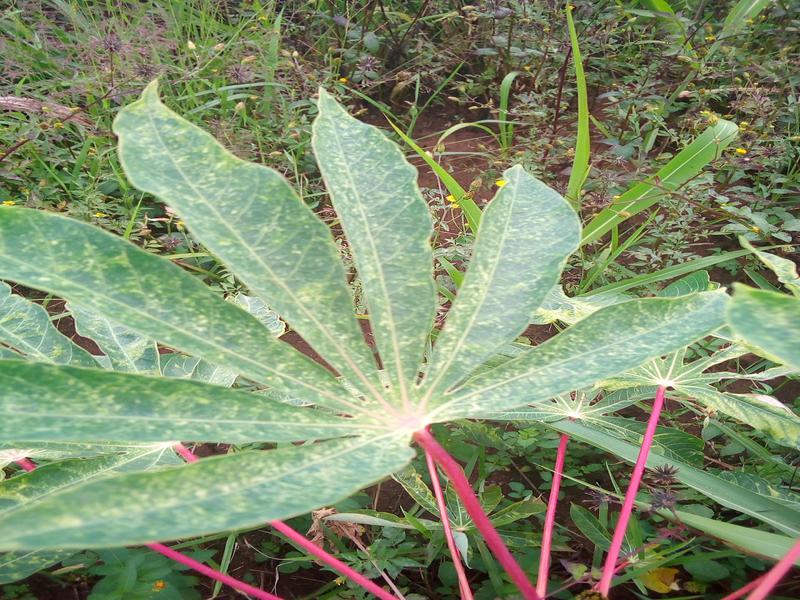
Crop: cassava
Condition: green_mottle